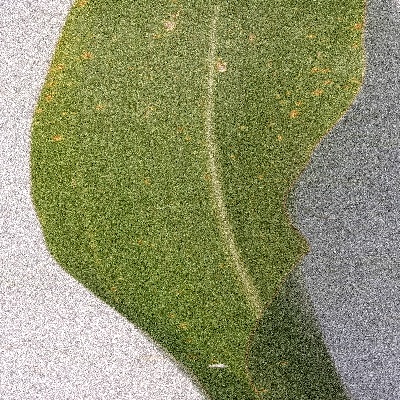
Label: Corn_(Maize)___Leaf_Spot